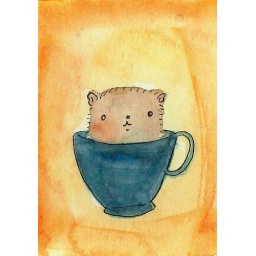
Guinea pig in Tea cup